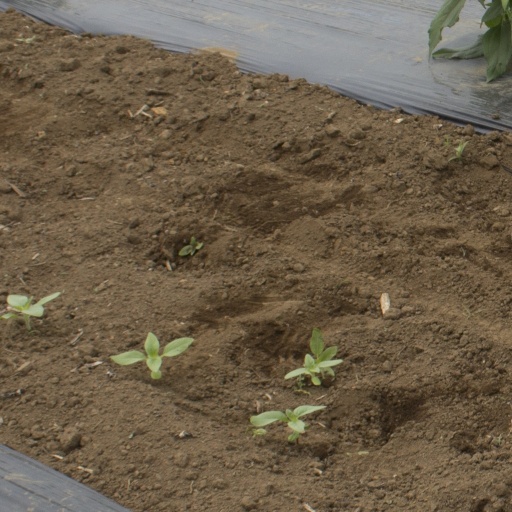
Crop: Jerusalem artichoke